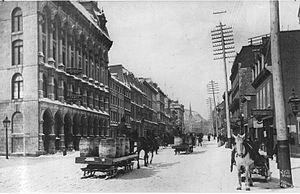
La rue McGill, souvent confondue avec l'avenue McGill College, est une rue de Montréal.